Amoy Gardens

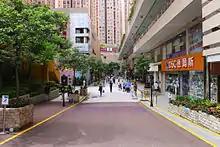
Amoy Plaza

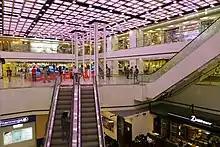
Amoy Plaza interior

Amoy Gardens comprises 19 blocks, lettered A to S, with heights ranging from 30 to 40 floors. The eight blocks A-H are 33 storeys/105 m high, and situated on a podium 14 m high, which houses a commercial centre. These eight blocks have eight flats per floor arranged in a cruciform shape. Each arm of the cruciform contains two apartments. There is a shopping arcade (Amoy Plaza) as well as a food square within the Amoy Gardens estate.